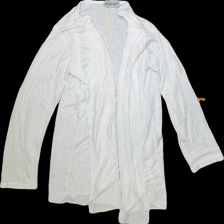
View: front
Type: Cardigan
Category: Ladies
Brand: Not Applicable
Colors: White
Material: 71%viscose 29%polyester
Trend: No trend
Stains: No
Price range: <50
Recommended usage: Export